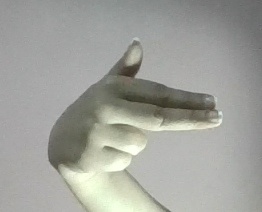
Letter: ghain